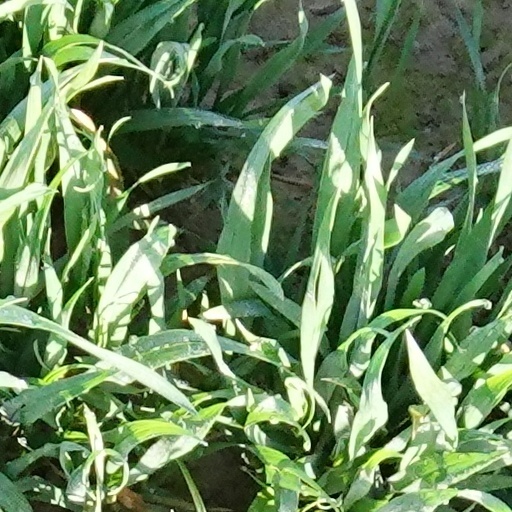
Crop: wheat